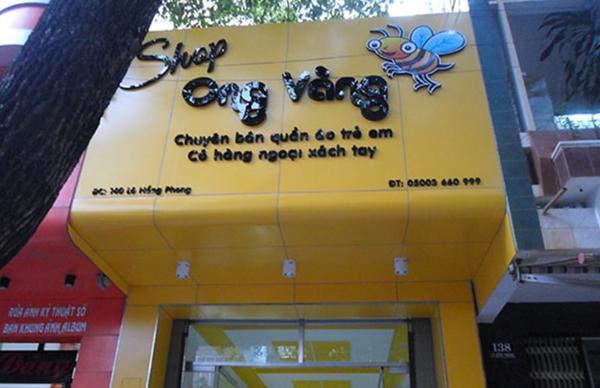
có những dòng chữ màu đen xuất hiện ở trên biển hiệu có nền màu vàng